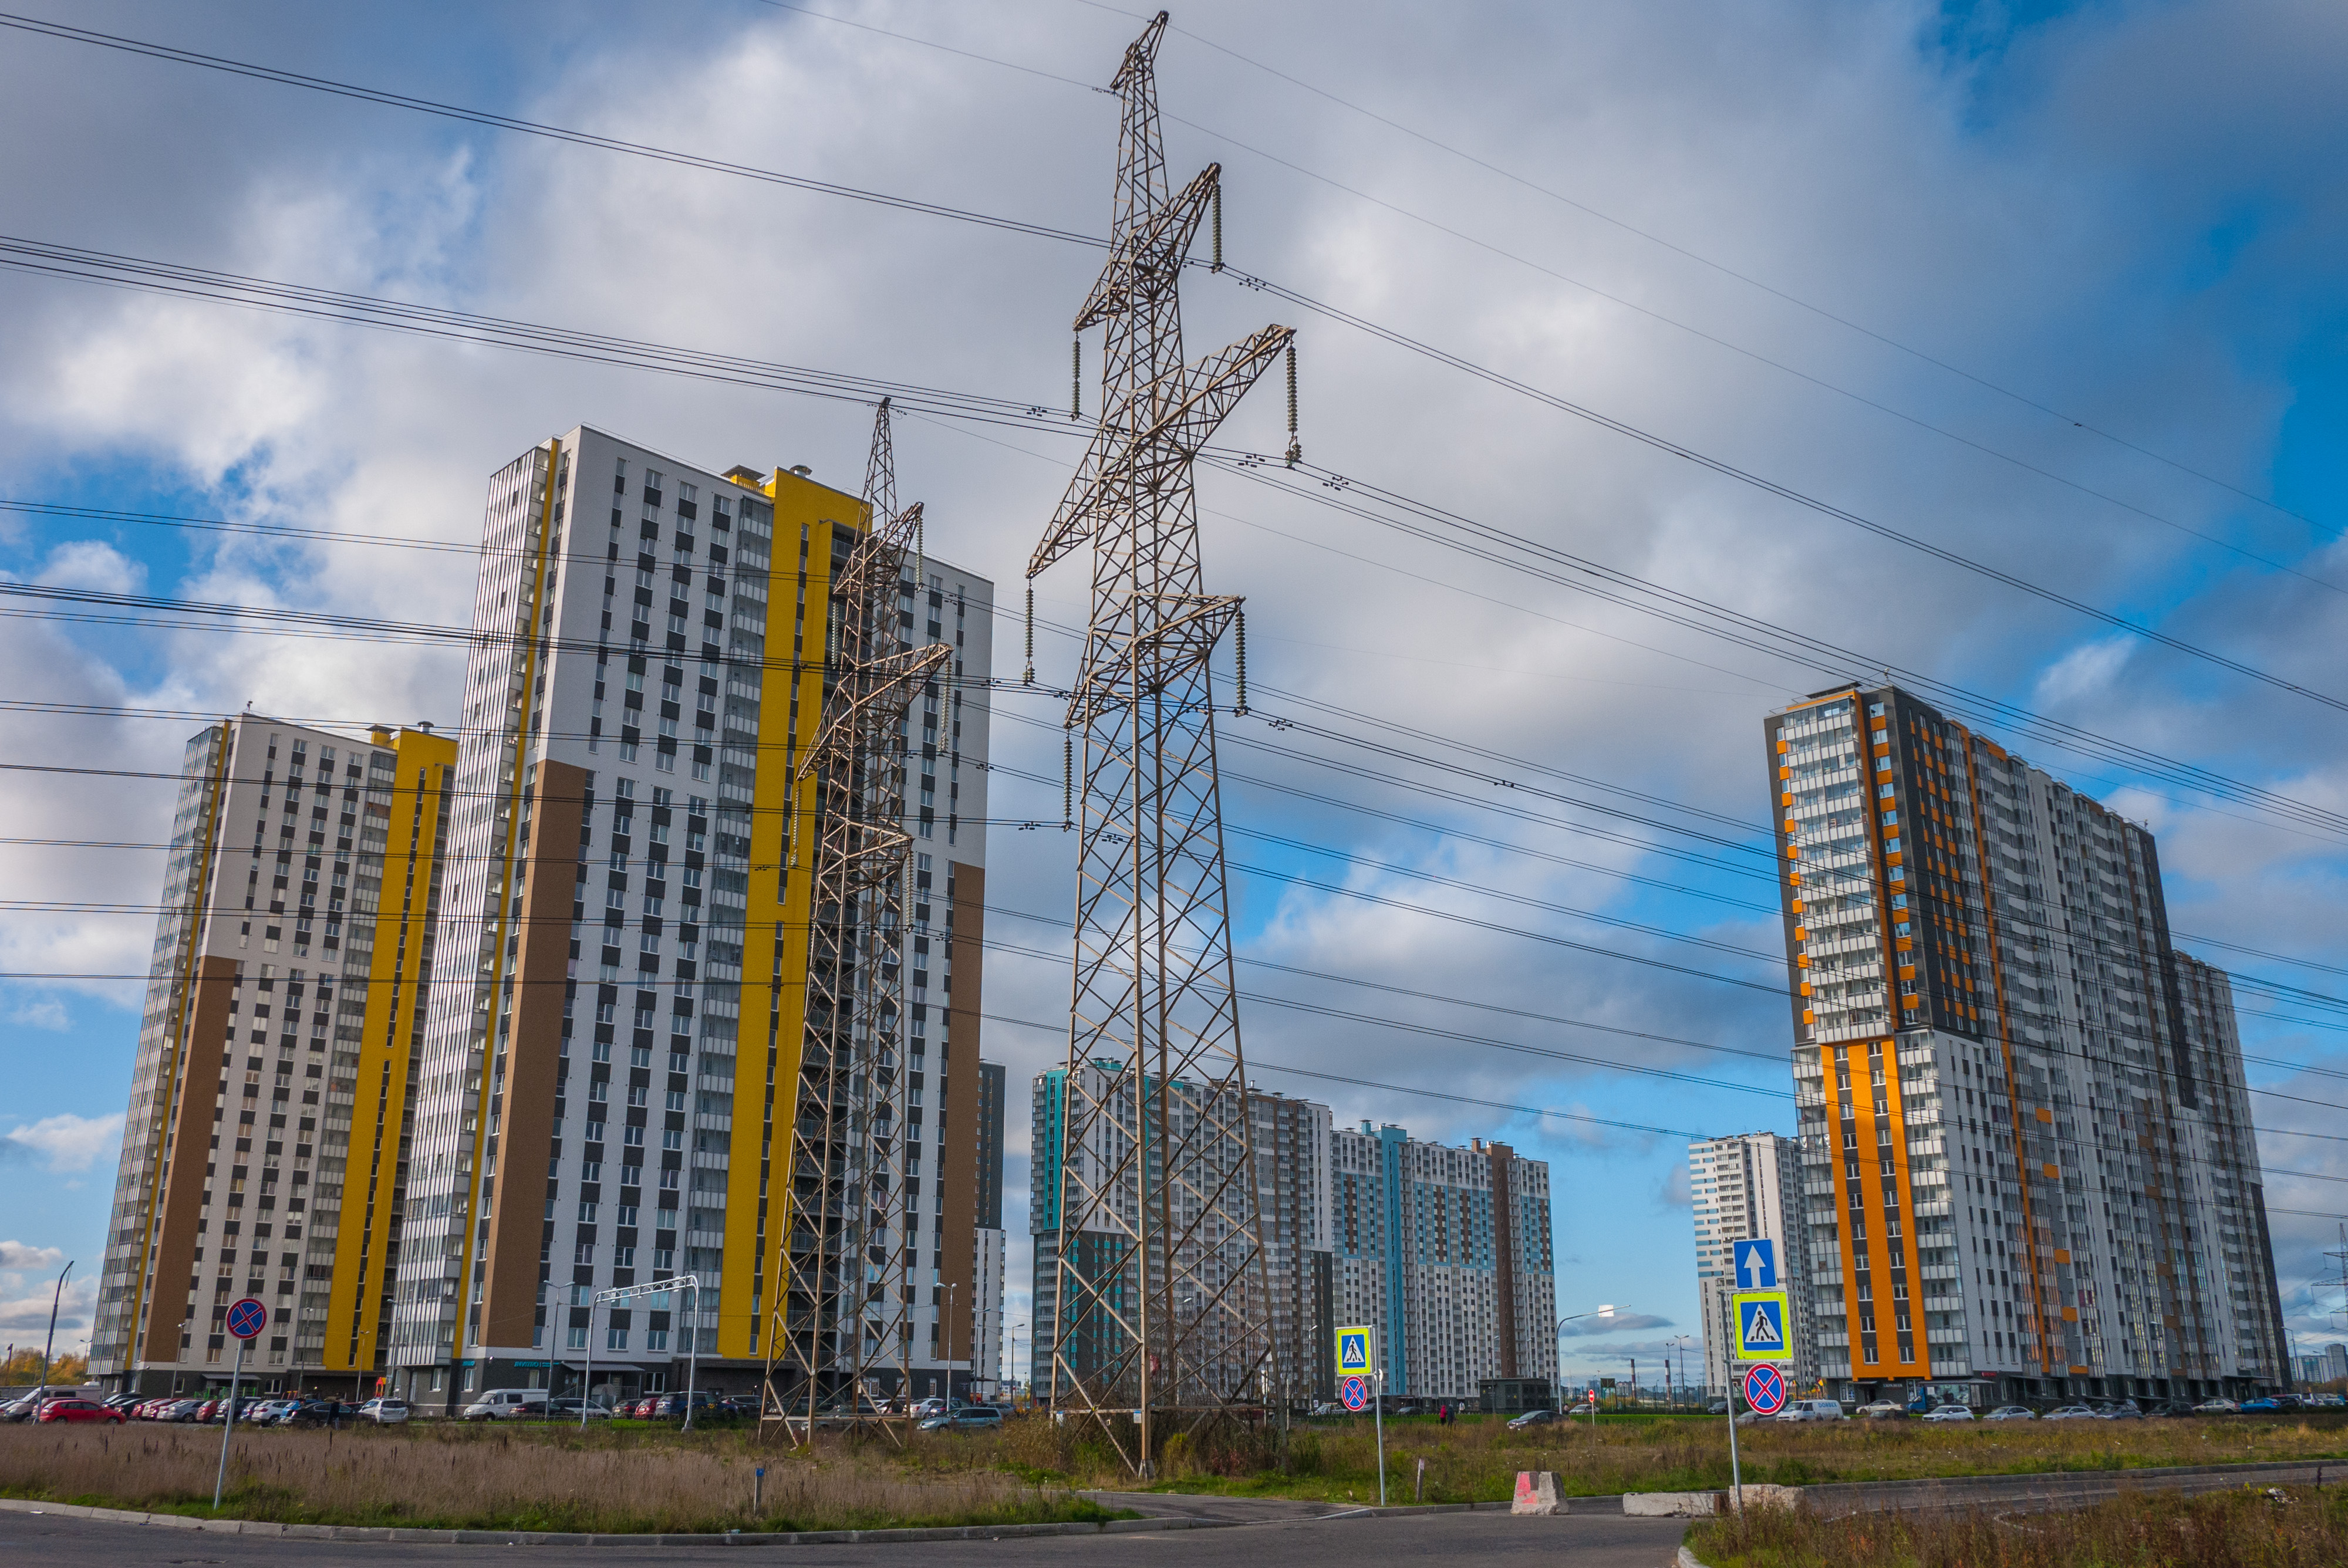
image, metropolitan area, skyscraper, sky, urban area, city, daytime, tower block, metropolis, landmark, human settlement, architecture, building, crane, condominium, cityscape, tower, skyline, yellow, downtown, commercial building, cloud, mixed use, real estate, line, construction, residential area, infrastructure, neighbourhood, urban design, corporate headquarters, project, facade, public utility, headquarters, reflection, road, apartment